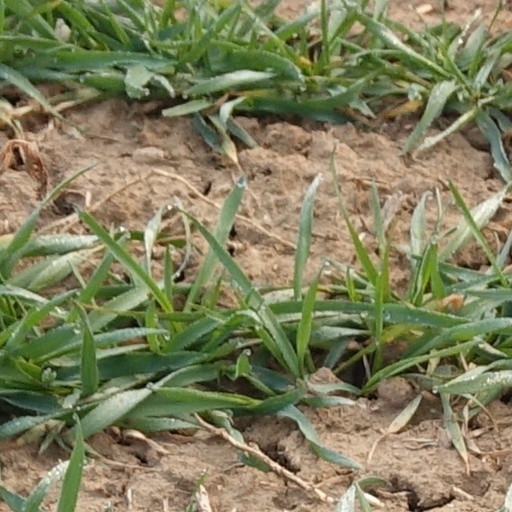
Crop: wheat